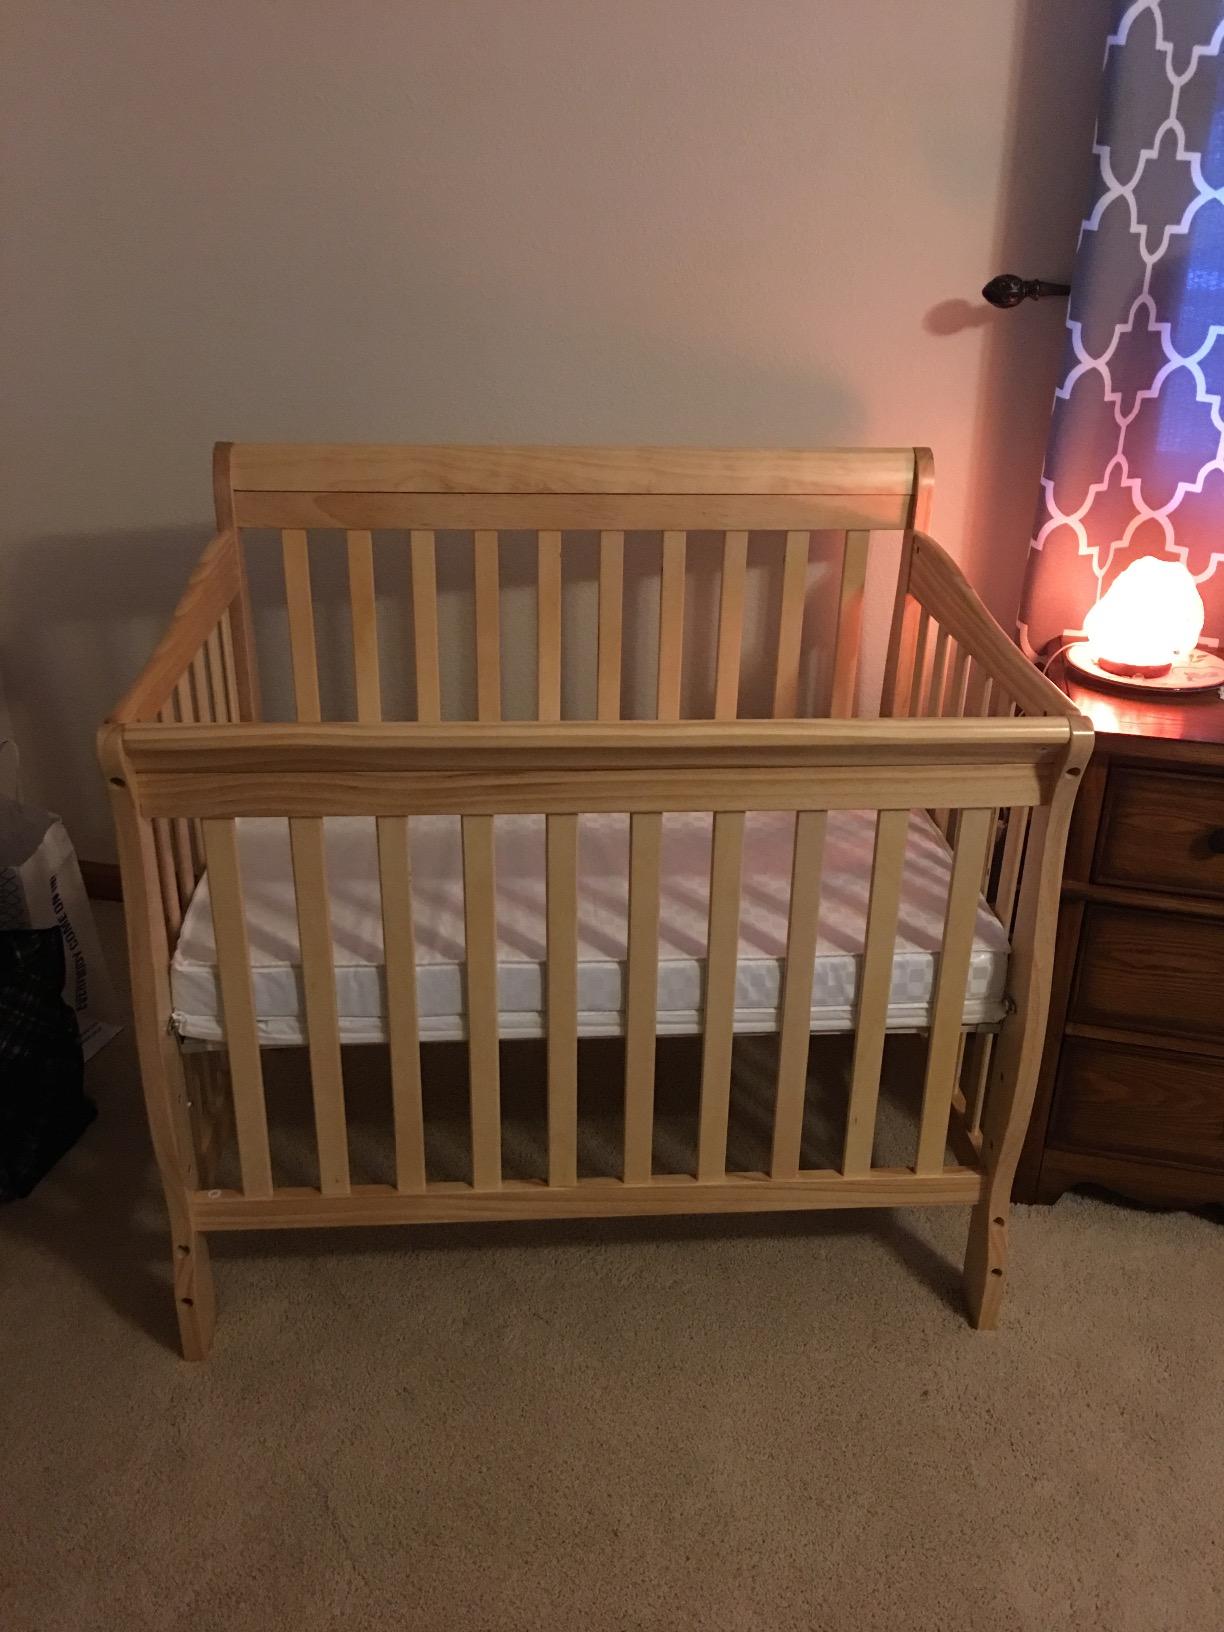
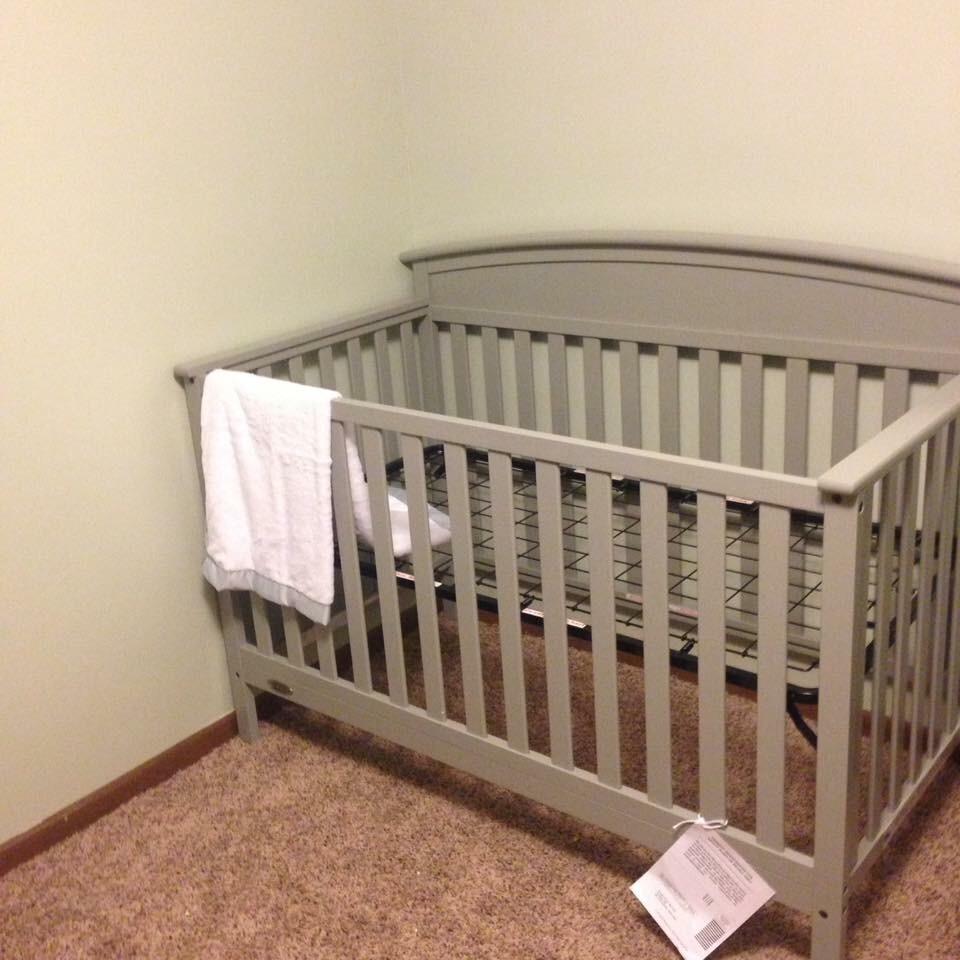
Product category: products_crib
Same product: no